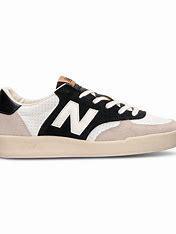
Brand: New
Model: Balance New Balance 300 Series